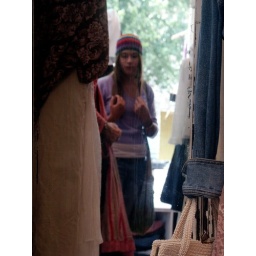
girl in the mirror